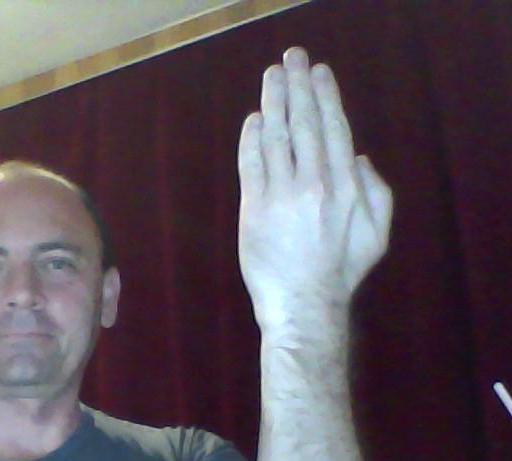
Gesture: stop_inverted